List of The World of the Married characters

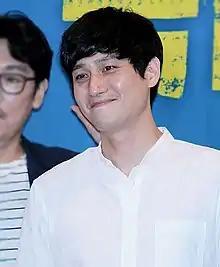
Park Hae-joon plays Lee Tae-oh

Lee Tae-oh (Park Hae-joon) is a movie director who has been married to Ji Seon-u for more than a decade. Eight years after his graduation, Tae-oh made his feature film debut as an assistant director. However, the movie flopped at the box office. After their marriage, he was unemployed and ultimately started an entertainment company with the help of Seon-u.